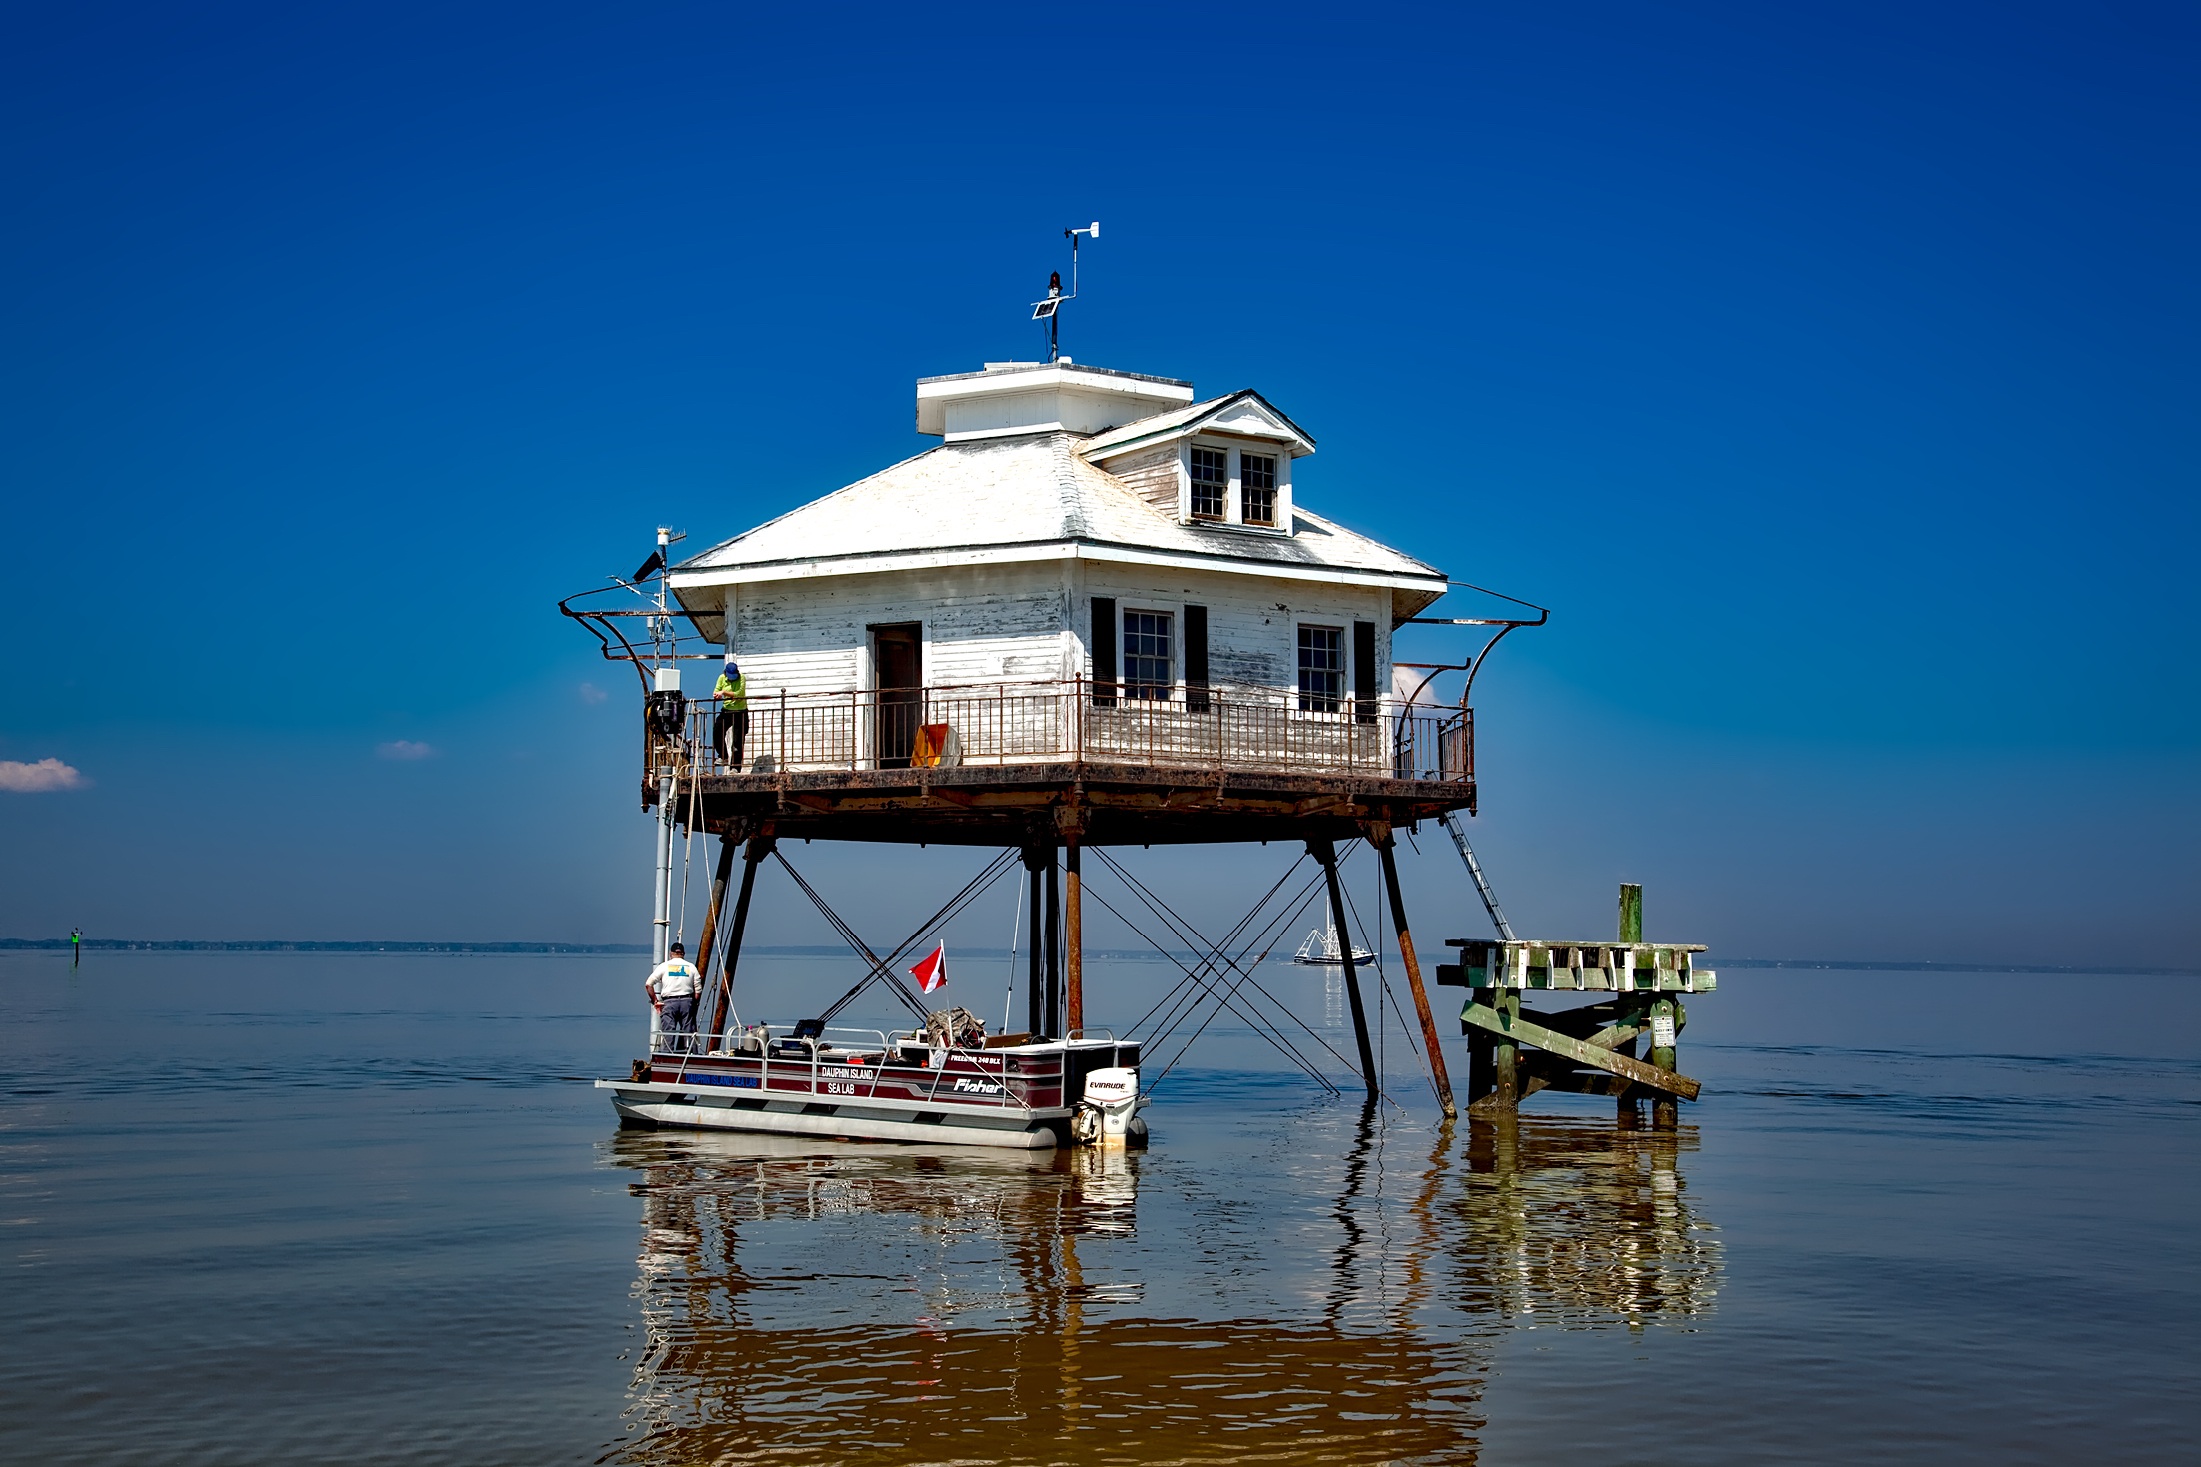
beach, sea, coast, water, ocean, dock, light, lighthouse, old, pier, reflection, vehicle, tower, bay, landmark, historic, weathered, hdr, worn, boats, reflections, alabama, mobile bay